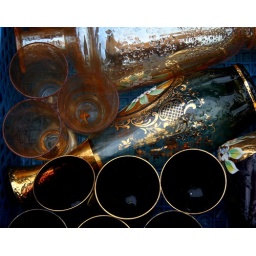
Golden glasses and bottles in a plastic box.